Cape Canyon Marine Protected Area

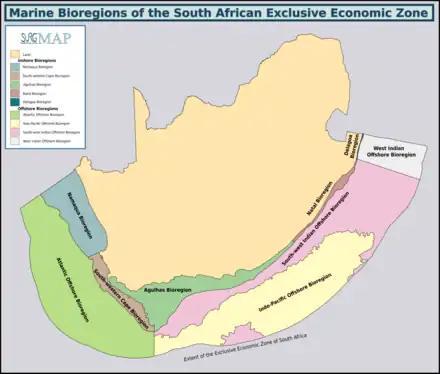
Marine bioregions of the South African Exclusive Economic Zone: Cape Canyon Marine Protected Area is in the South-western Cape bioregion.

The MPA is in the cool temperate South-western Cape inshore marine bioregion to the west of Cape Point which extends northwards wards to the Cape Columbine. There are a moderate proportion of species endemic to South Africa along this coastline.